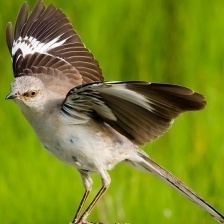
Species: NORTHERN MOCKINGBIRD
Scientific name: MIMUS POLYGLOTTOS